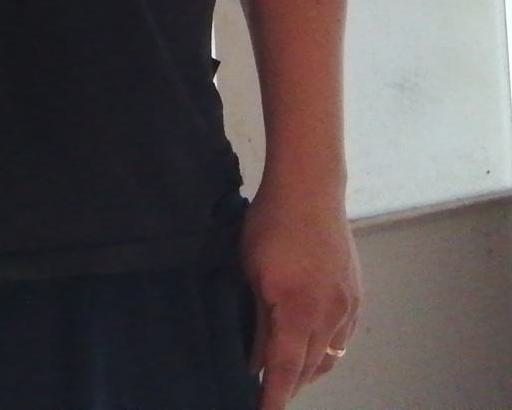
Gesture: no_gesture